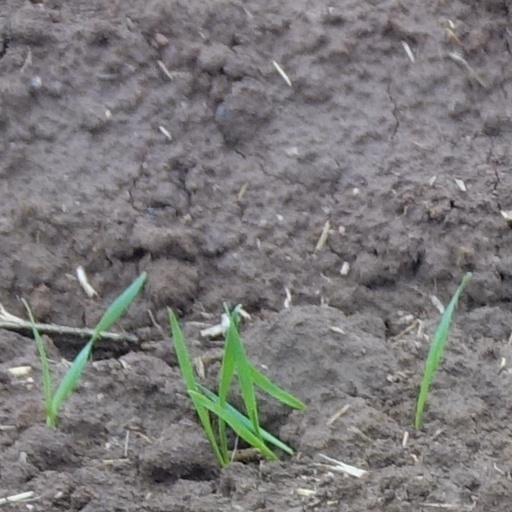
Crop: wheat